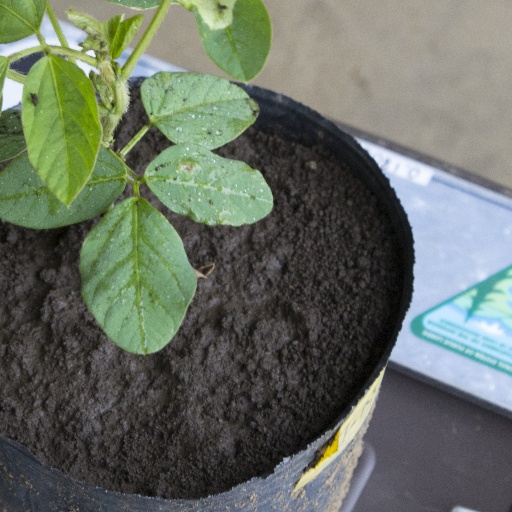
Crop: soybean